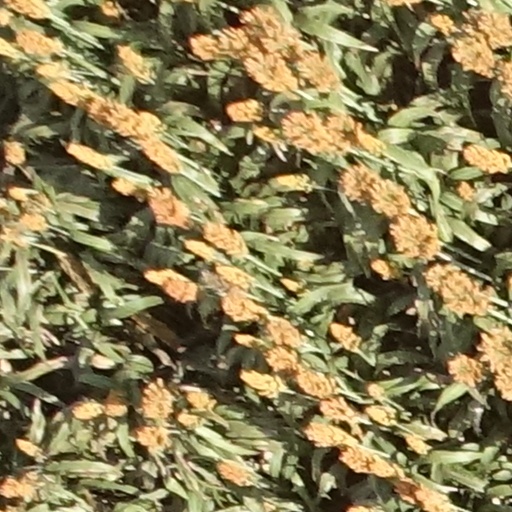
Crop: sorghum